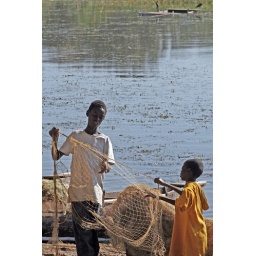
The morning fish market in Awasa, south of Addis Ababa